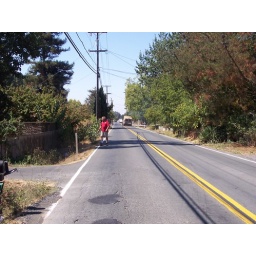
End of the road (well, almost...about to make a right...) Jim in red shirt.